Rheinfelden (Baden) station

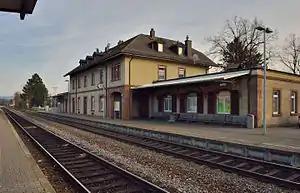
The station in 2015

Rheinfelden (Baden) station is a railway station in the town of Rheinfelden, Baden-Württemberg, Germany. The station lies on the High Rhine Railway and the train services are operated by Deutsche Bahn.